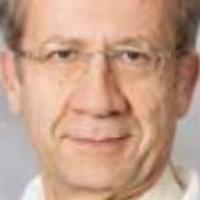
Age group: age 56-65